Düsseldorf-Flingern station

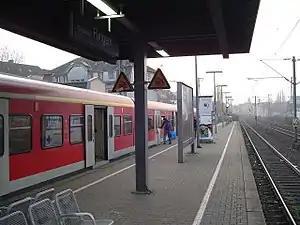

Düsseldorf-Flingern station is a through station in the district of Flingern in the city of Düsseldorf in the German state of North Rhine-Westphalia. The station was opened on 29 May 1988 on the new line opened by the Prussian state railways on 1 October 1891 between the Hamm Railway Bridge and Gerresheim as part of the construction of Düsseldorf Hauptbahnhof. It has two platform tracks and it is classified by Deutsche Bahn as a category 5 station.